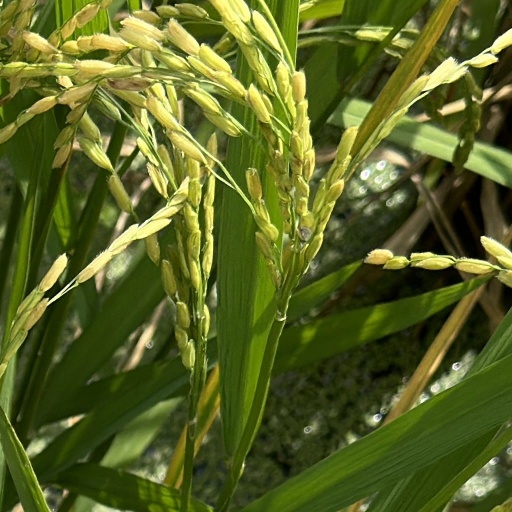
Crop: rice